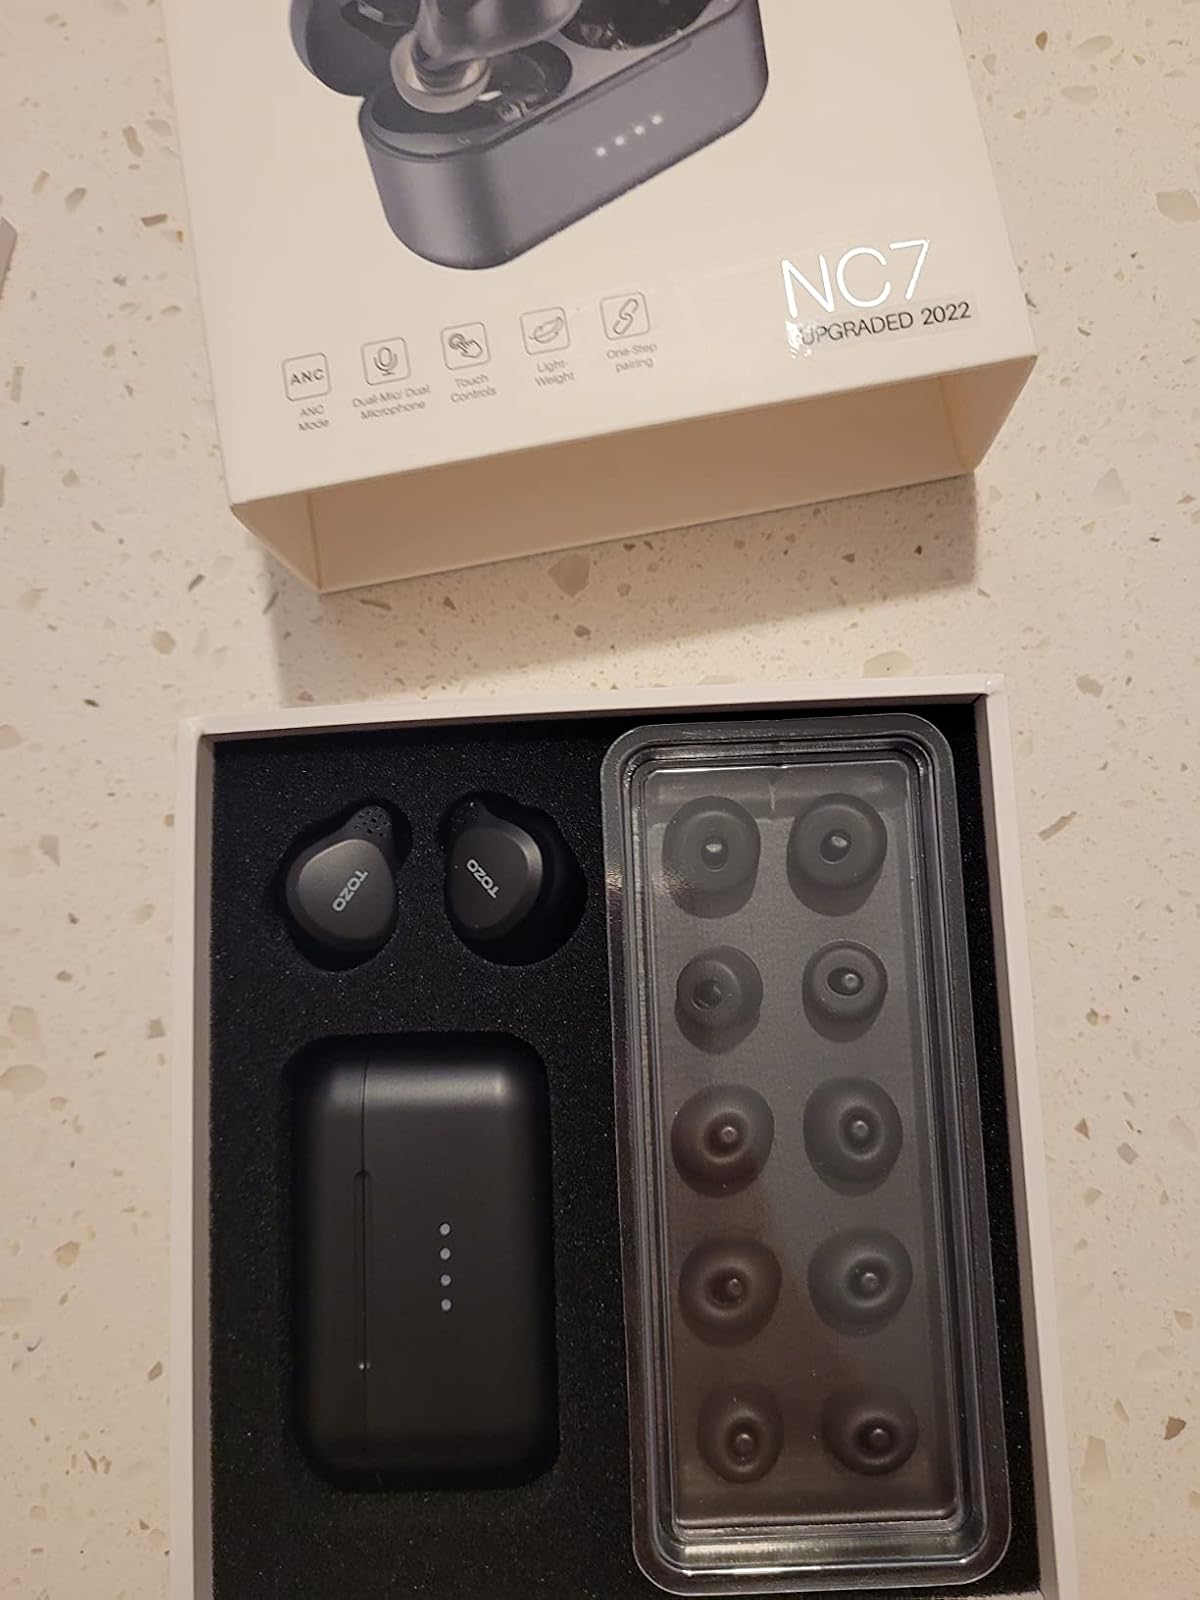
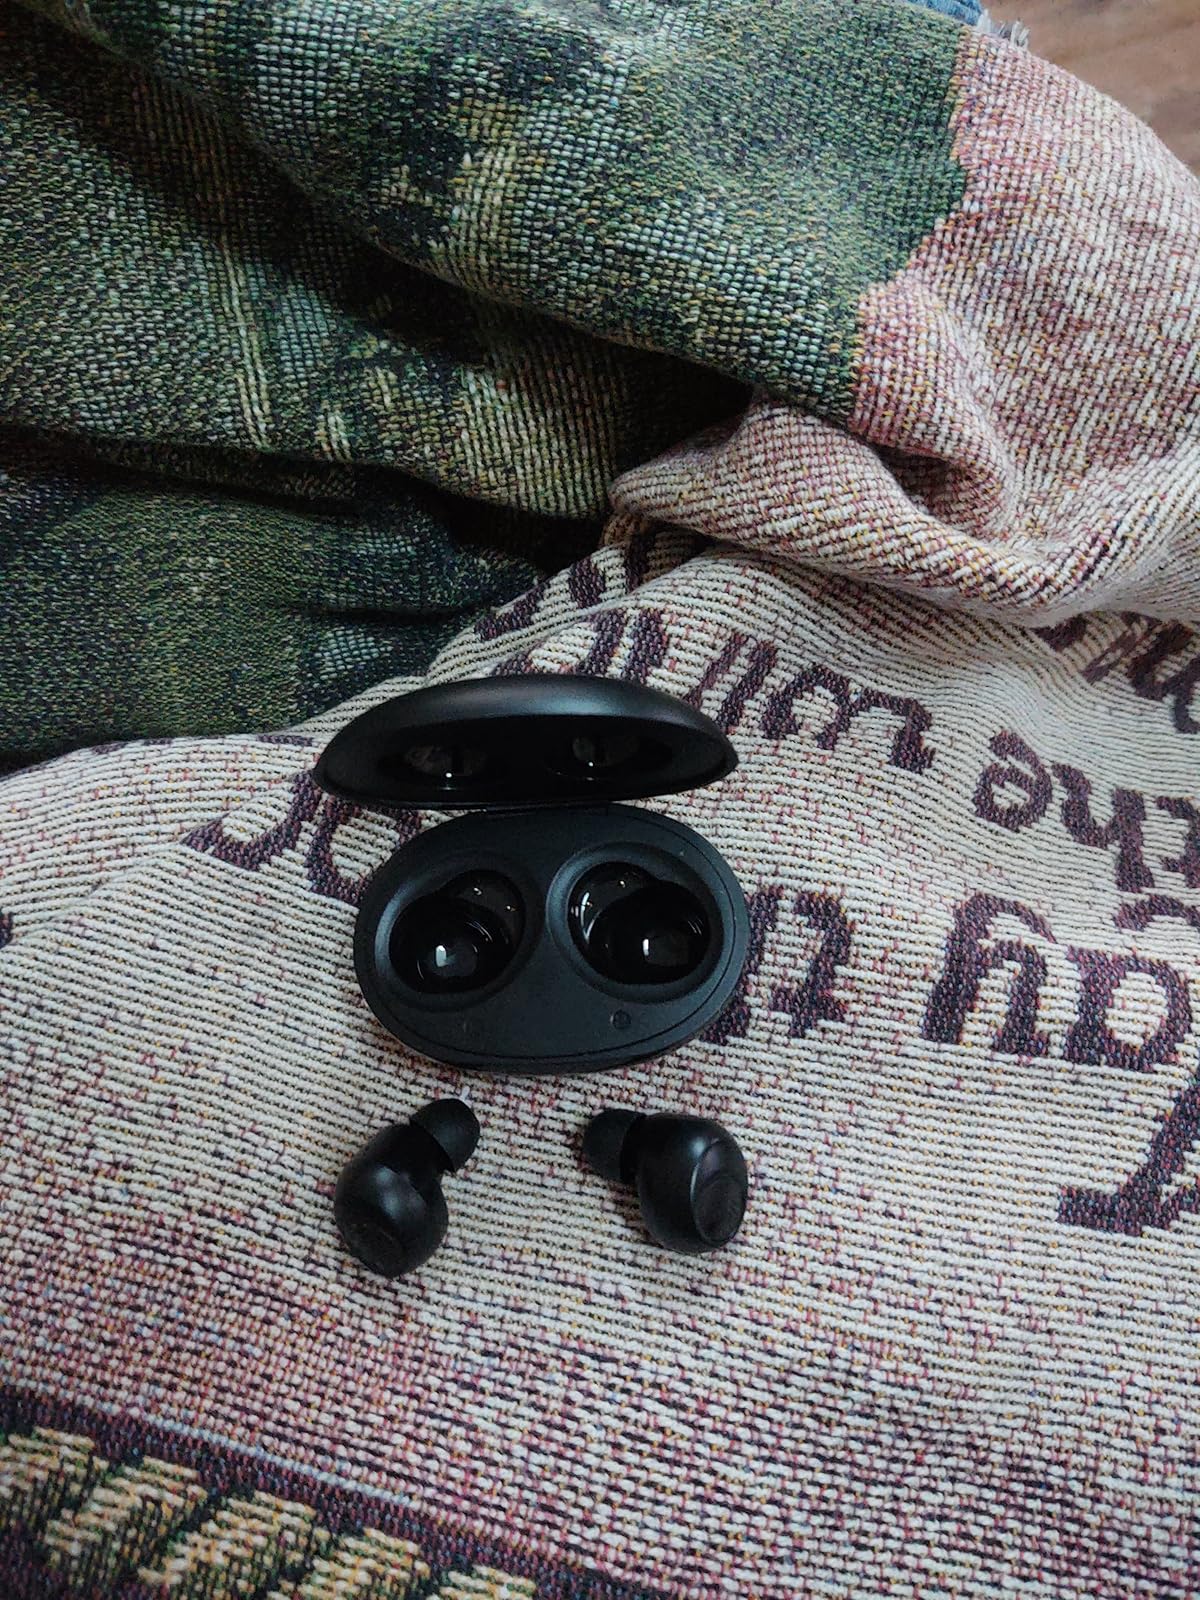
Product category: earbuds
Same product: no